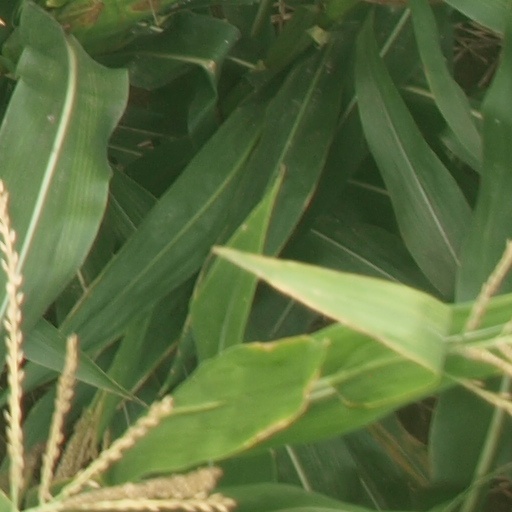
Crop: maize; corn